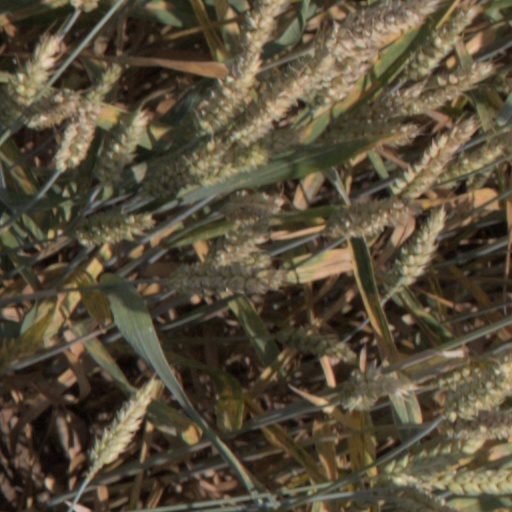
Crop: wheat